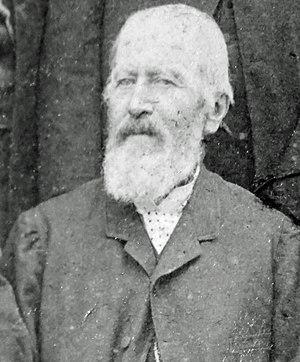
Arthur de Buyer (1812-1903) président des houillères de Ronchamp de 1876 à 1900
Arthur de Buyer est un maître de forges haut-saônois né à Besançon le 26 février 1812 et mort le 17 juillet 1903 dans la même ville. Il appartient à une branche de la famille de Buyer qui s'installe à la fin du XVIIIᵉ siècle en Franche-Comté, dont certains membres deviennent maîtres de forges. Il est actionnaire des houillères de Ronchamp en 1866, puis président de son conseil d'administration de 1876 à 1900. Le puits nᵒ 11, qui est le puits le plus profond de France au début du XXᵉ siècle, porte son nom.
La famille de Buyer est une famille subsistante de la noblesse française originaire de Gascogne. Une branche s'installa à la fin du XVIIIᵉ siècle en Franche-Comté où ses membres devinrent maîtres de forges, puis industriels dans les Vosges.
Les houillères de Ronchamp sont des mines de charbon situées dans l'est de la France exploitant la partie occidentale du bassin houiller stéphanien sous-vosgien, sous l'administration de différentes compagnies minières. Elles s'étendent sur trois communes, Ronchamp, Champagney et Magny-Danigon, dans le département de la Haute-Saône. Elles ont produit entre 16 et 17 millions de tonnes pendant plus de deux siècles, du milieu du XVIIIᵉ siècle jusqu'au milieu du XXᵉ siècle pour alimenter les industries saônoises et alsaciennes. Leur exploitation a profondément marqué le paysage du bassin minier de Ronchamp et Champagney avec ses terrils, cités minières et puits de mine, mais aussi l'économie et la population locale. Une forte camaraderie et une conscience de classe se développent, notamment avec l'arrivée des Fressais, favorisant plusieurs grèves et mouvements sociaux.